West Thurrock

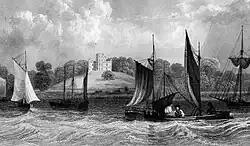
Belmont Castle seen from the River Thames circa 1830

West Thurrock is the location of the Lakeside Shopping Centre on the site of a chalk quarry owned by Tunnel Cement.